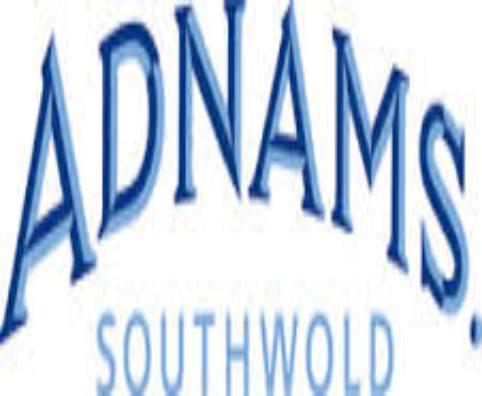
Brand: Adnams
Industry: Food